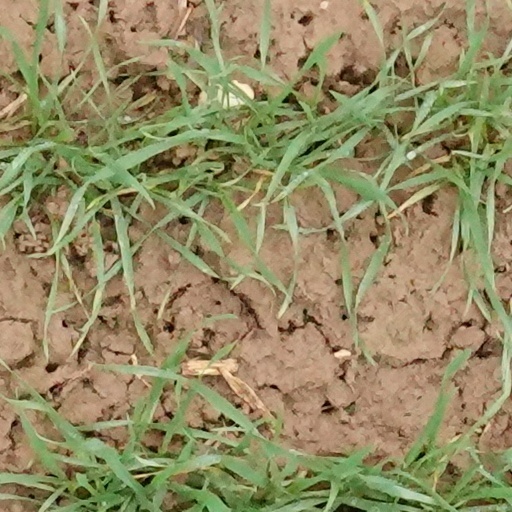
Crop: wheat